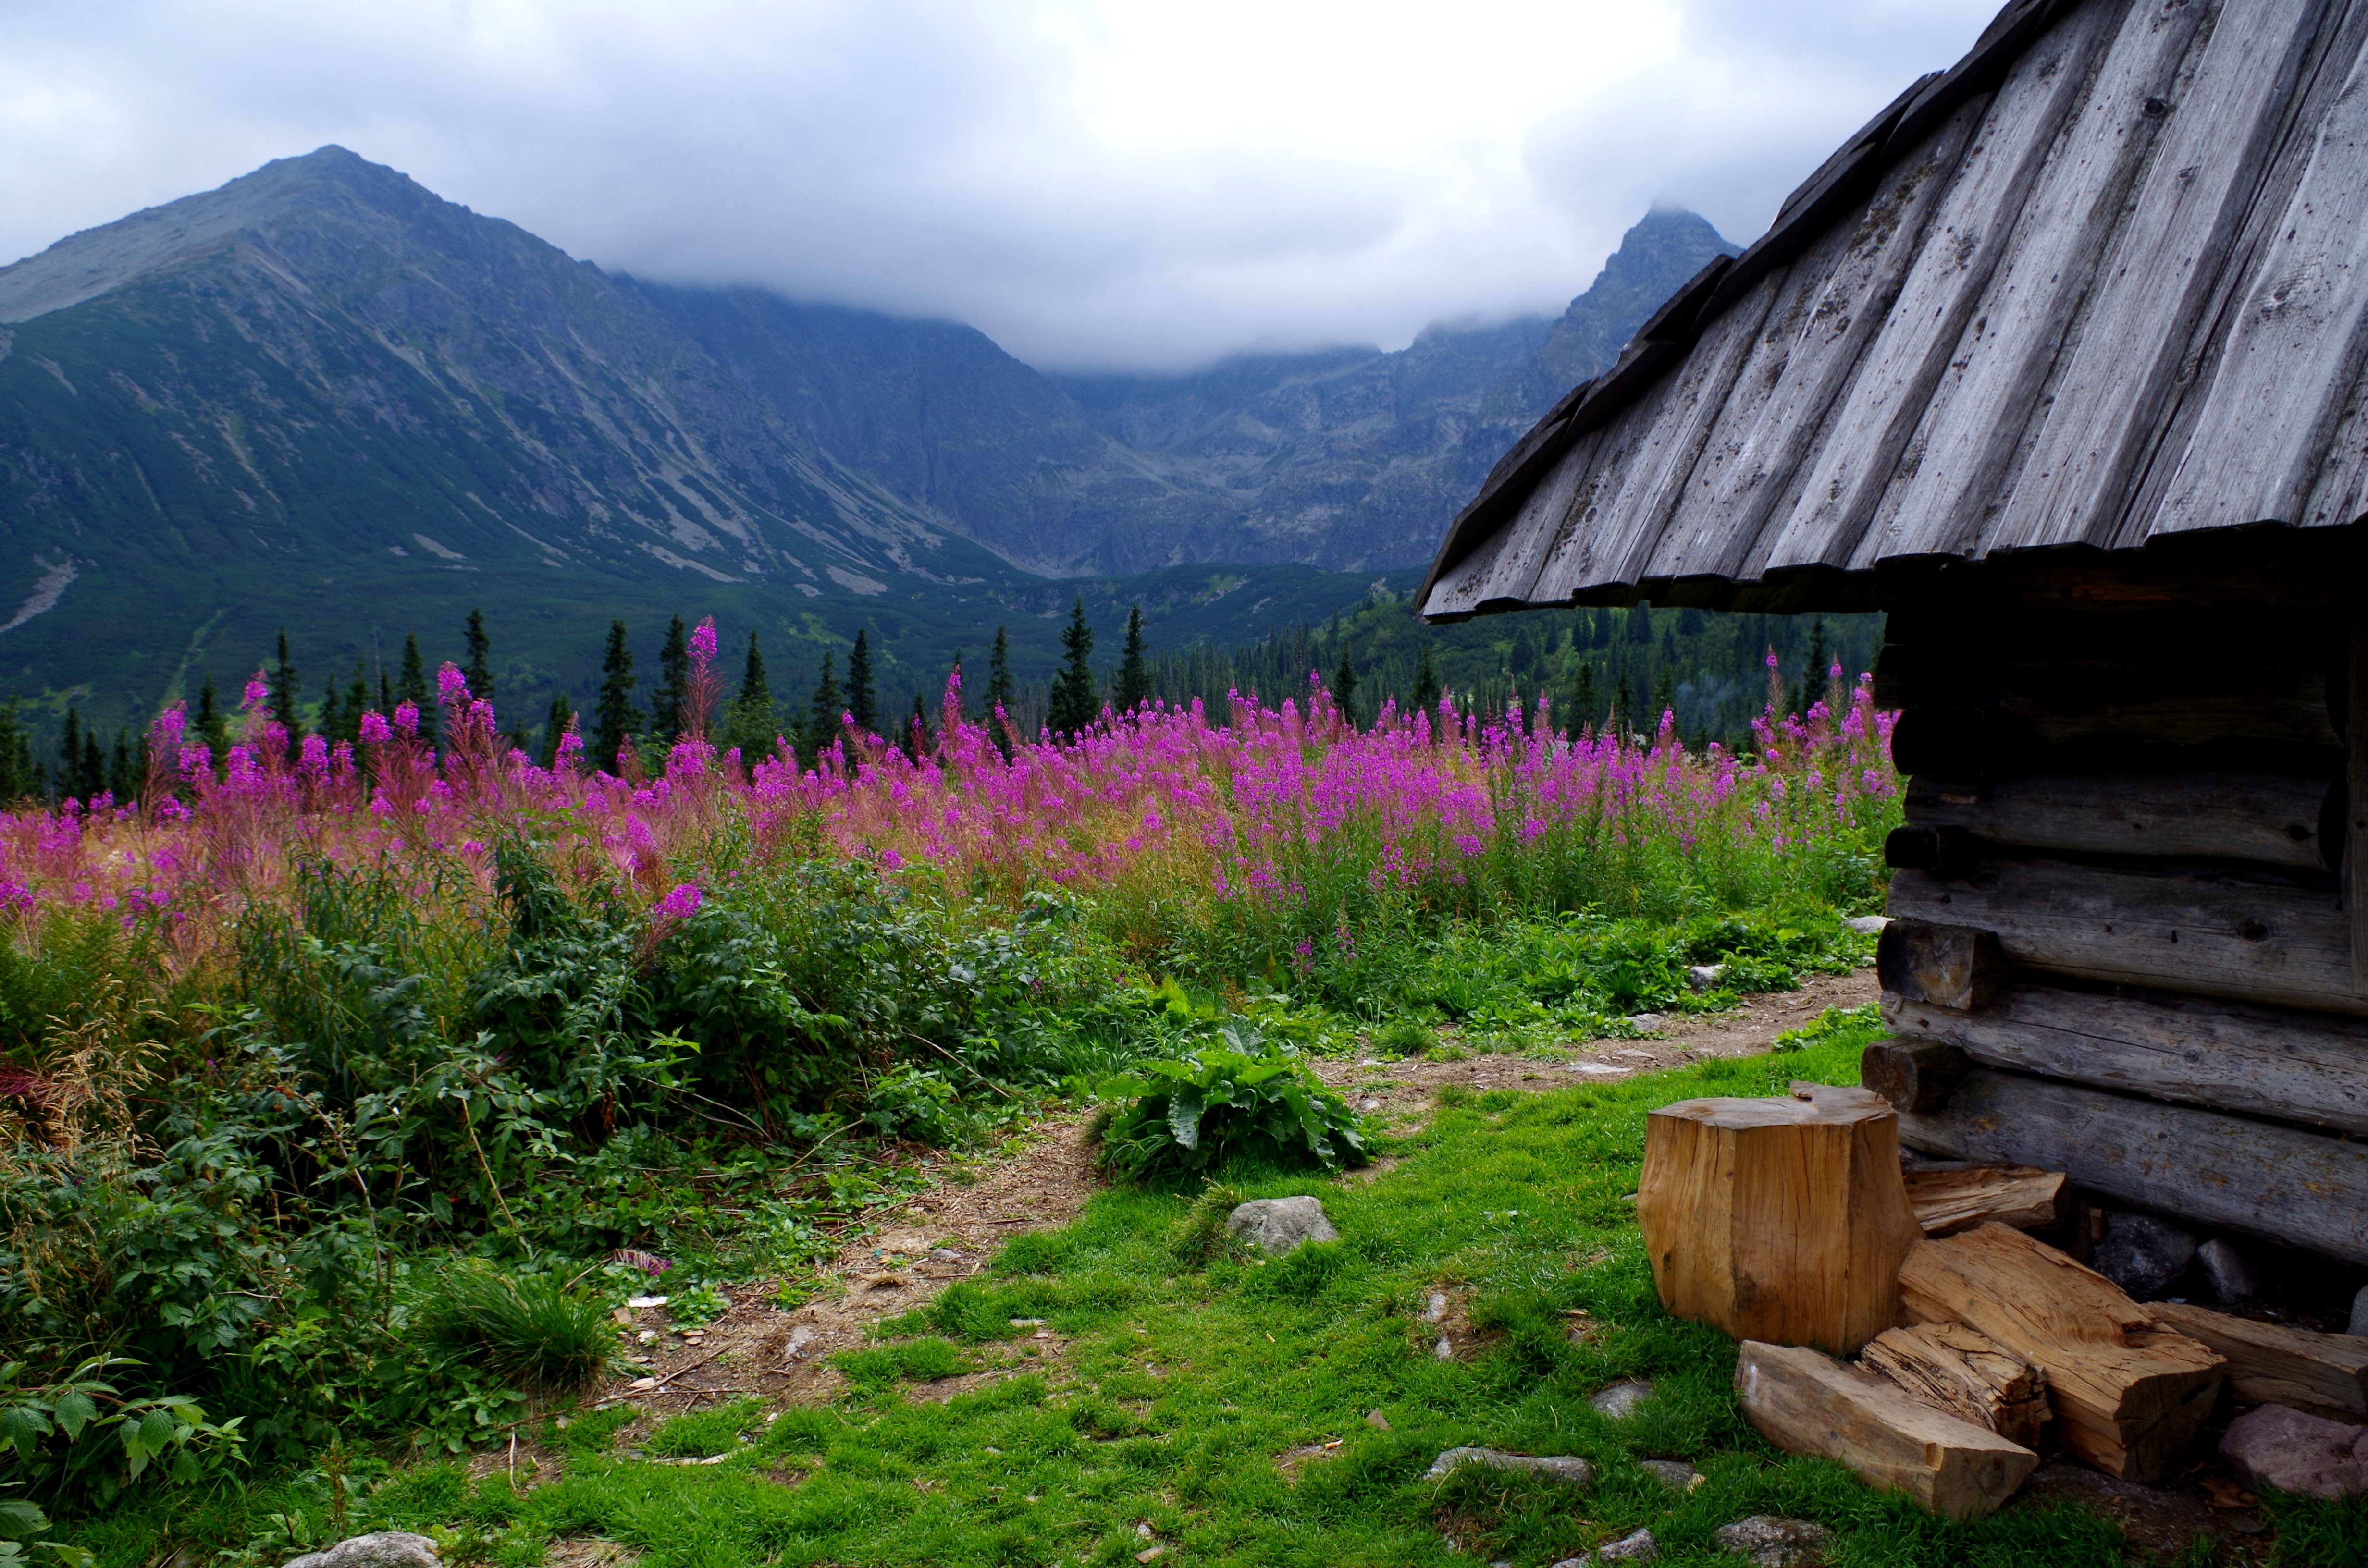
landscape, nature, wilderness, mountain, field, meadow, house, hill, flower, lake, valley, mountain range, summer, highland, ridge, wildflower, flowers, mountains, alps, plateau, mood, rural area, tatra mountains, mountainous landforms